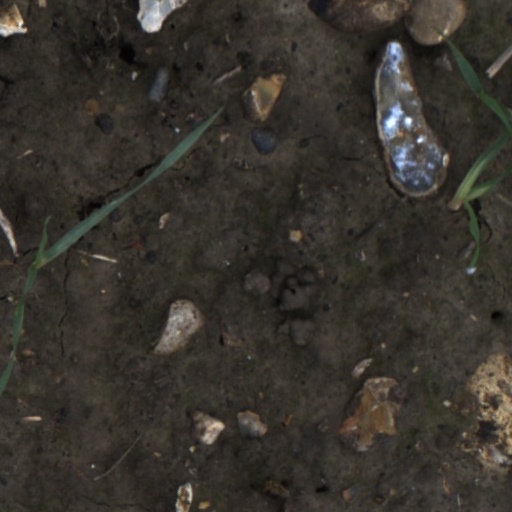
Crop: wheat